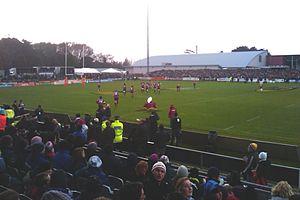
La septième édition de la Coupe du monde de rugby à XV 2011, organisée tous les quatre ans depuis 1987 est organisée par la Nouvelle-Zélande. Celle-ciest choisie par l'International Rugby Board de préférence au Japon et à l'Afrique du Sud, au cours d'une réunion à Dublin, Irlande. C'est le plus grand événement sportif jamais tenu en Nouvelle-Zélandeéclipsant ainsi la Coupe du monde de rugby à XV 1987, les Jeux du Commonwealth de 1990, la Coupe du monde de cricket de 1992 et la Coupe de l'America 2003. Les organisateurs attendaient 95 000 visiteurs d'outre-mer en Nouvelle-Zélande.